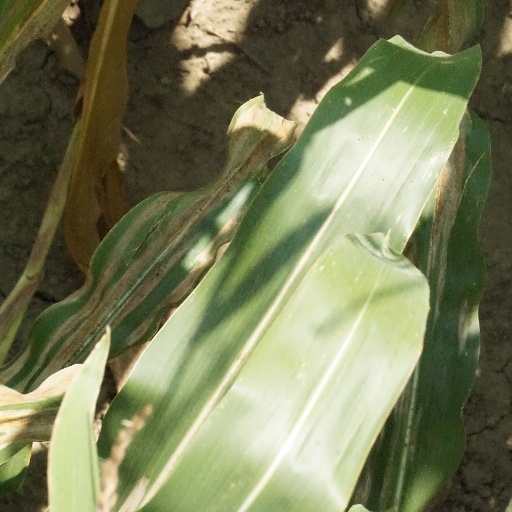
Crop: maize; corn